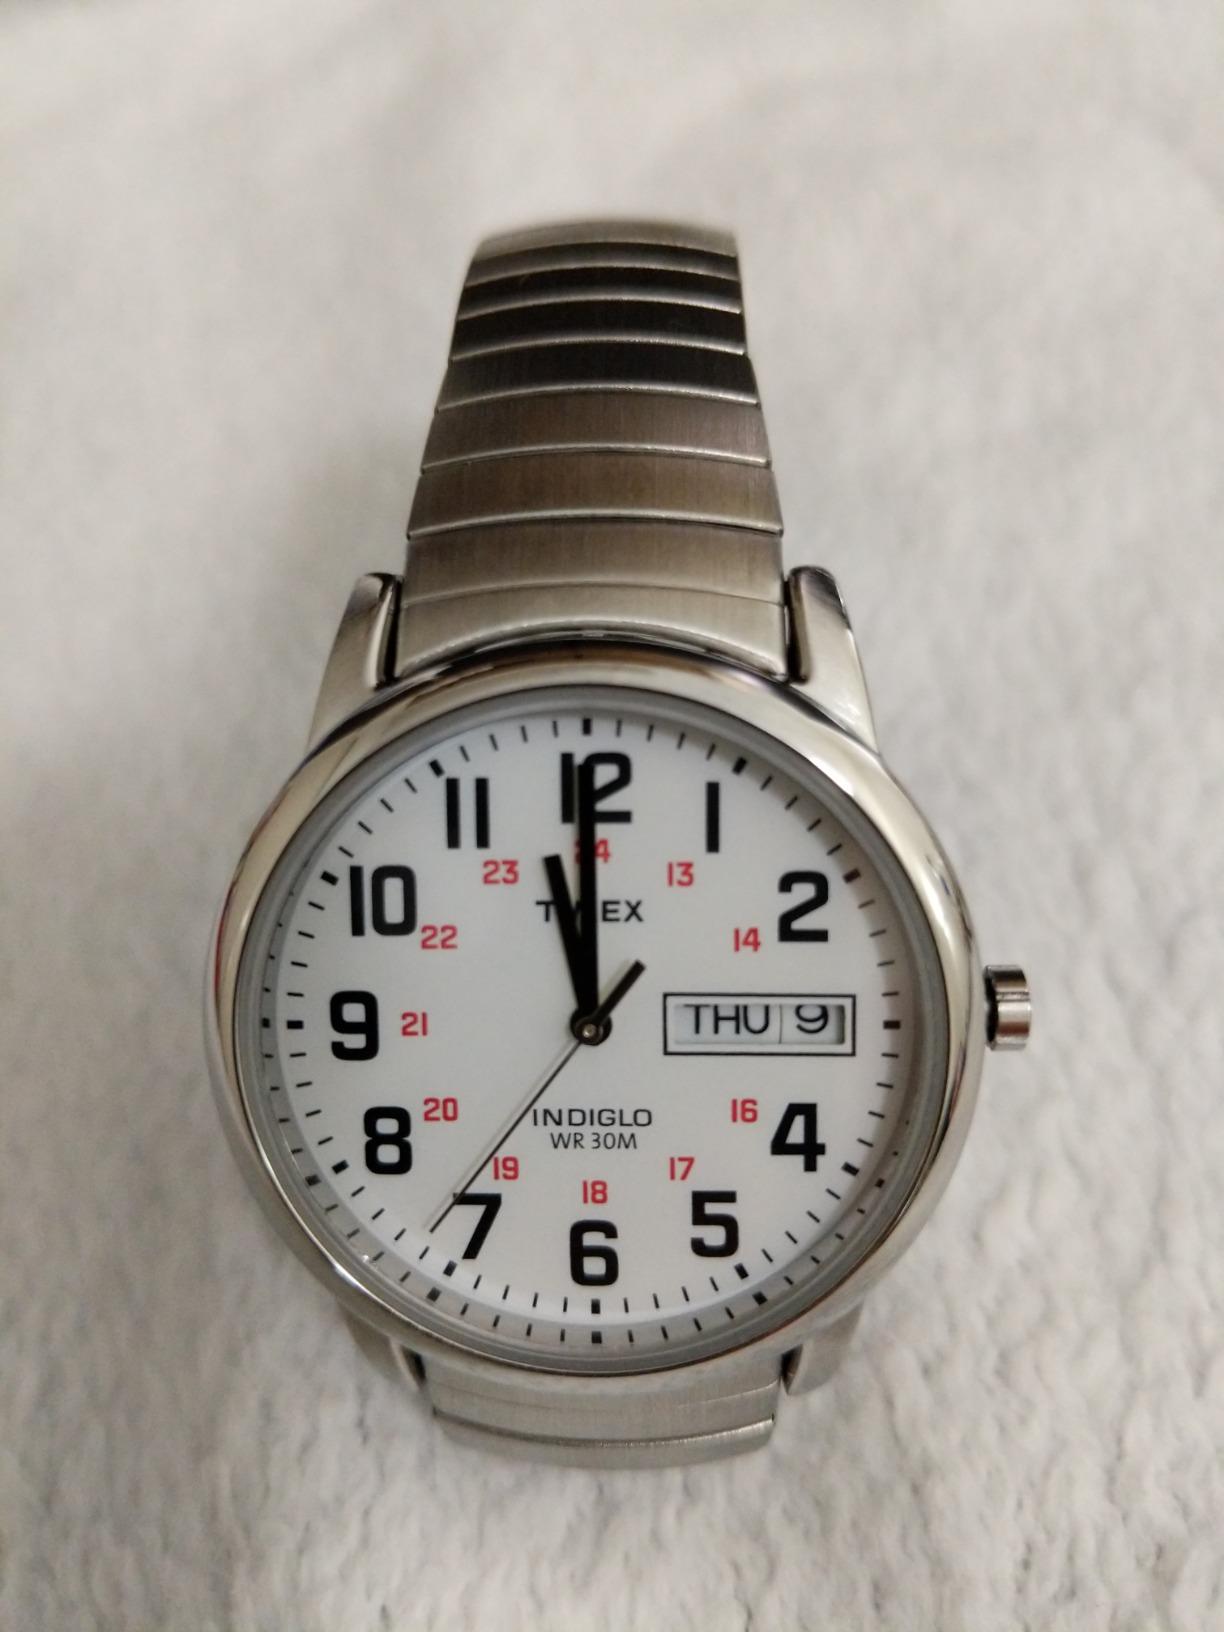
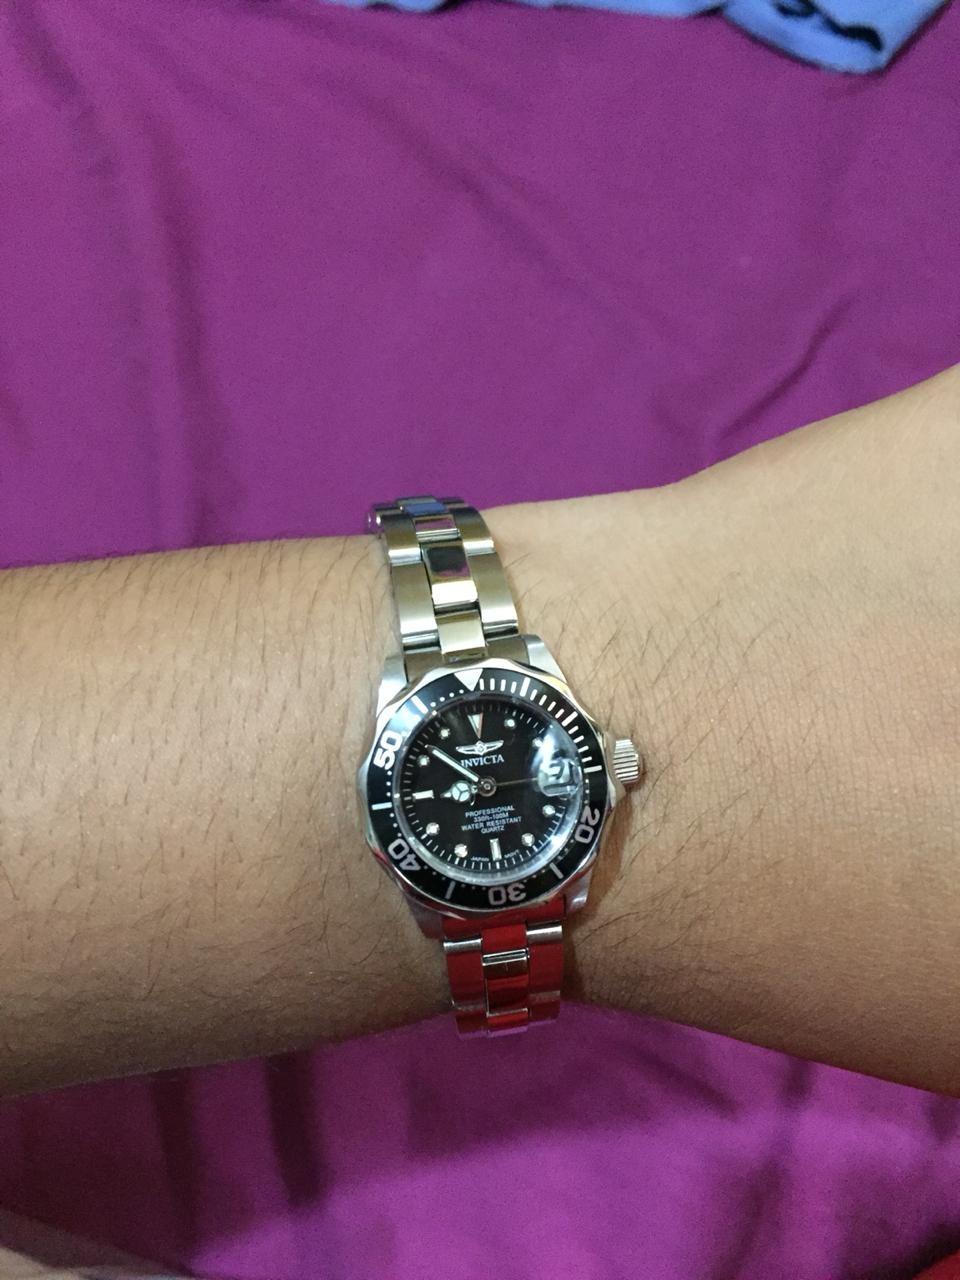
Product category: accessories_watch
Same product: no